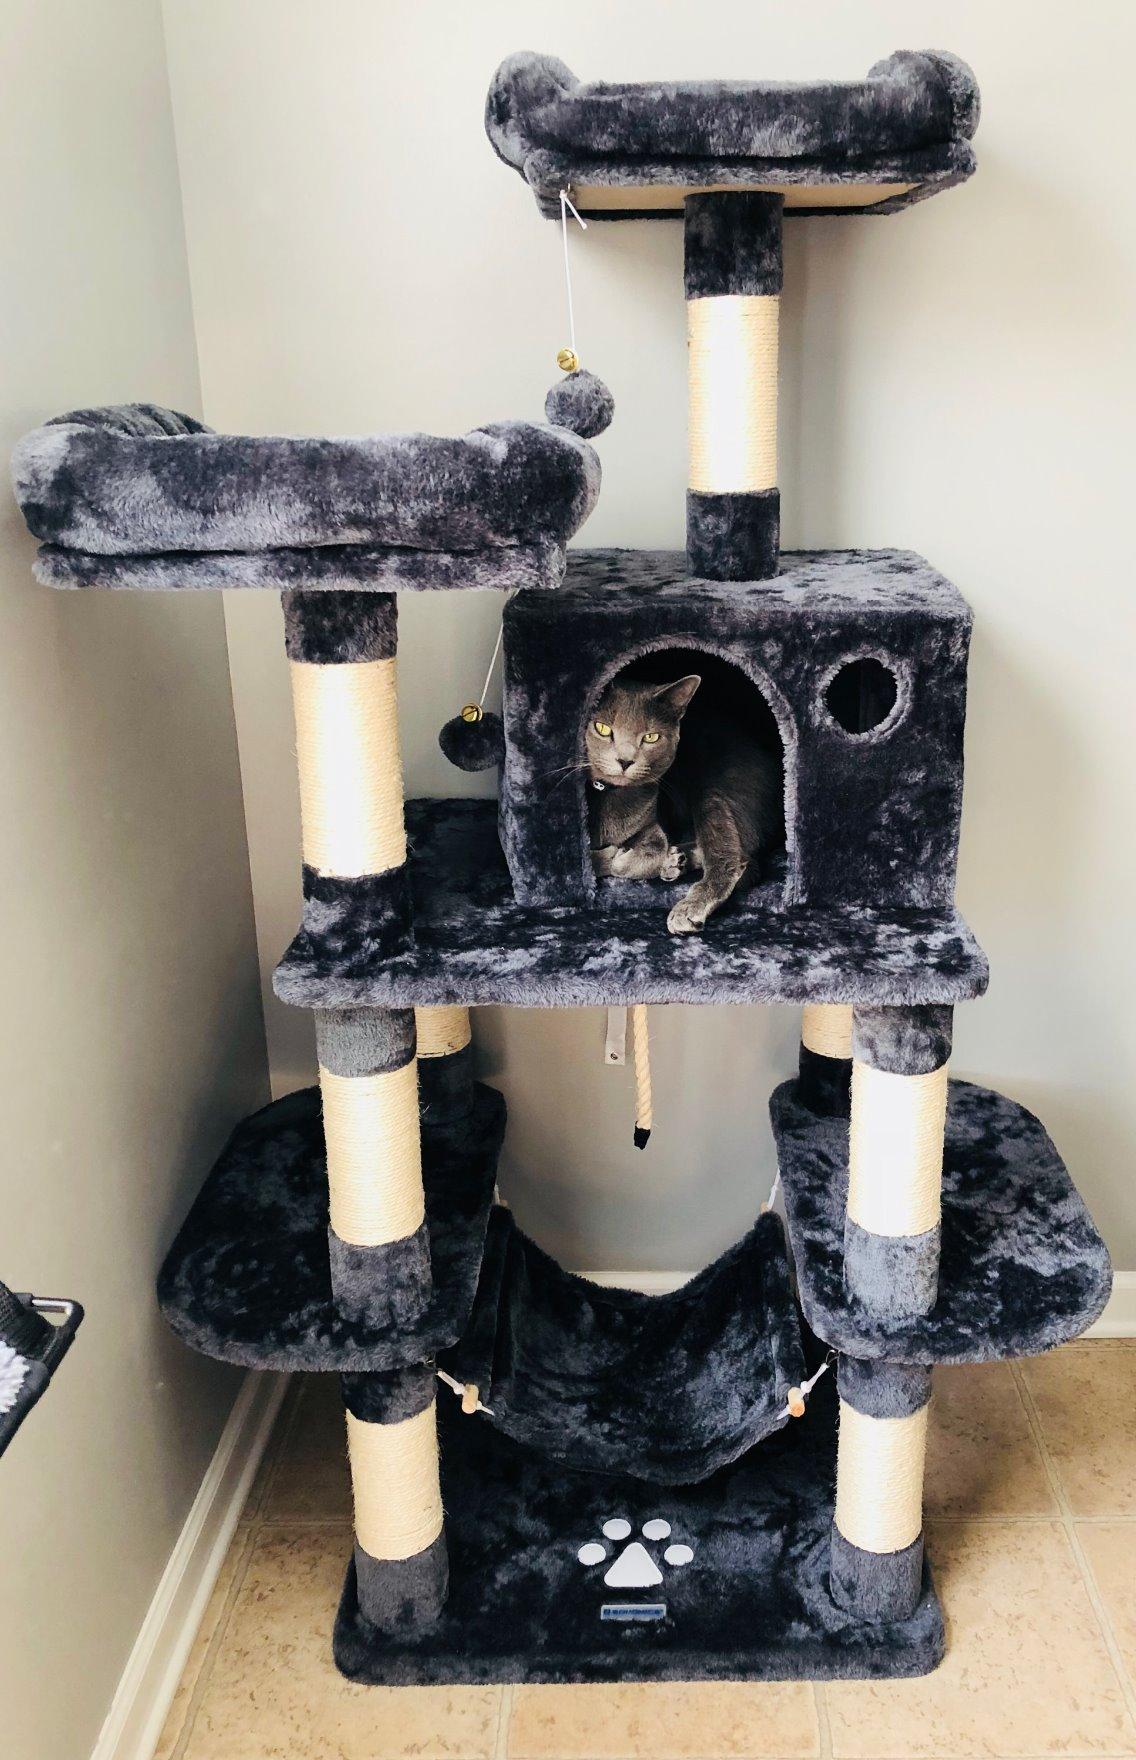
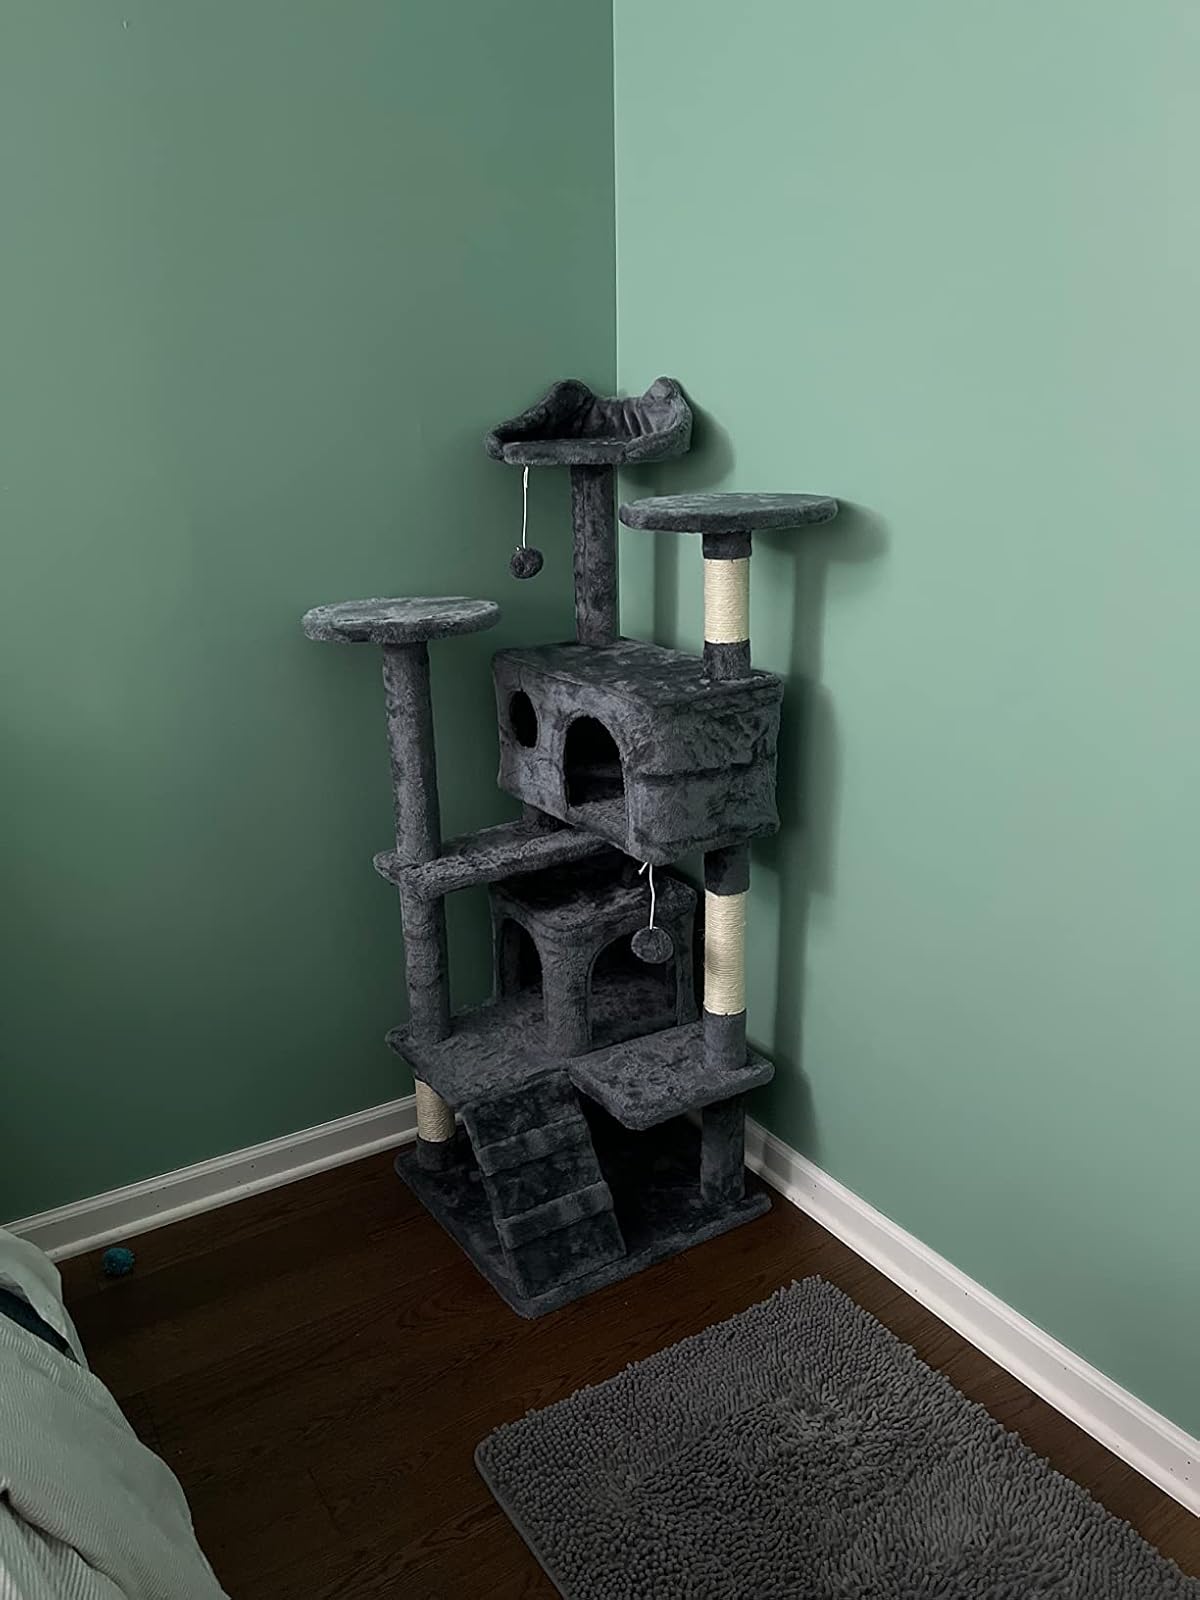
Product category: items_cat tree
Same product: no